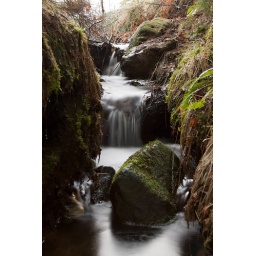
Melt water running in a ditch in Blairadam Forest